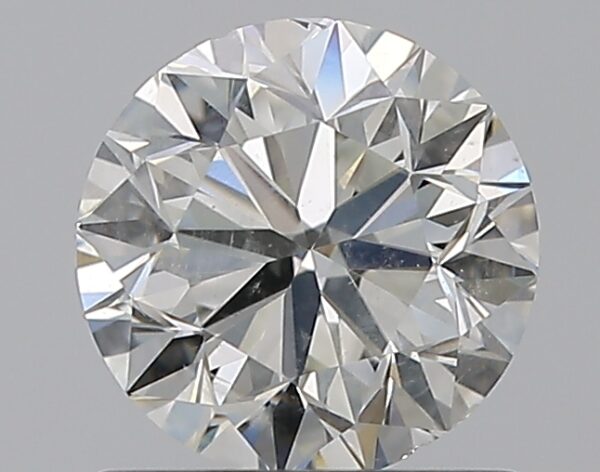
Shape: round
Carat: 0.9
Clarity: I1
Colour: I
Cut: VG
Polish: EX
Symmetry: VG
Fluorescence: N
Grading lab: GIA
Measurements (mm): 5.99 x 6.03 x 3.87